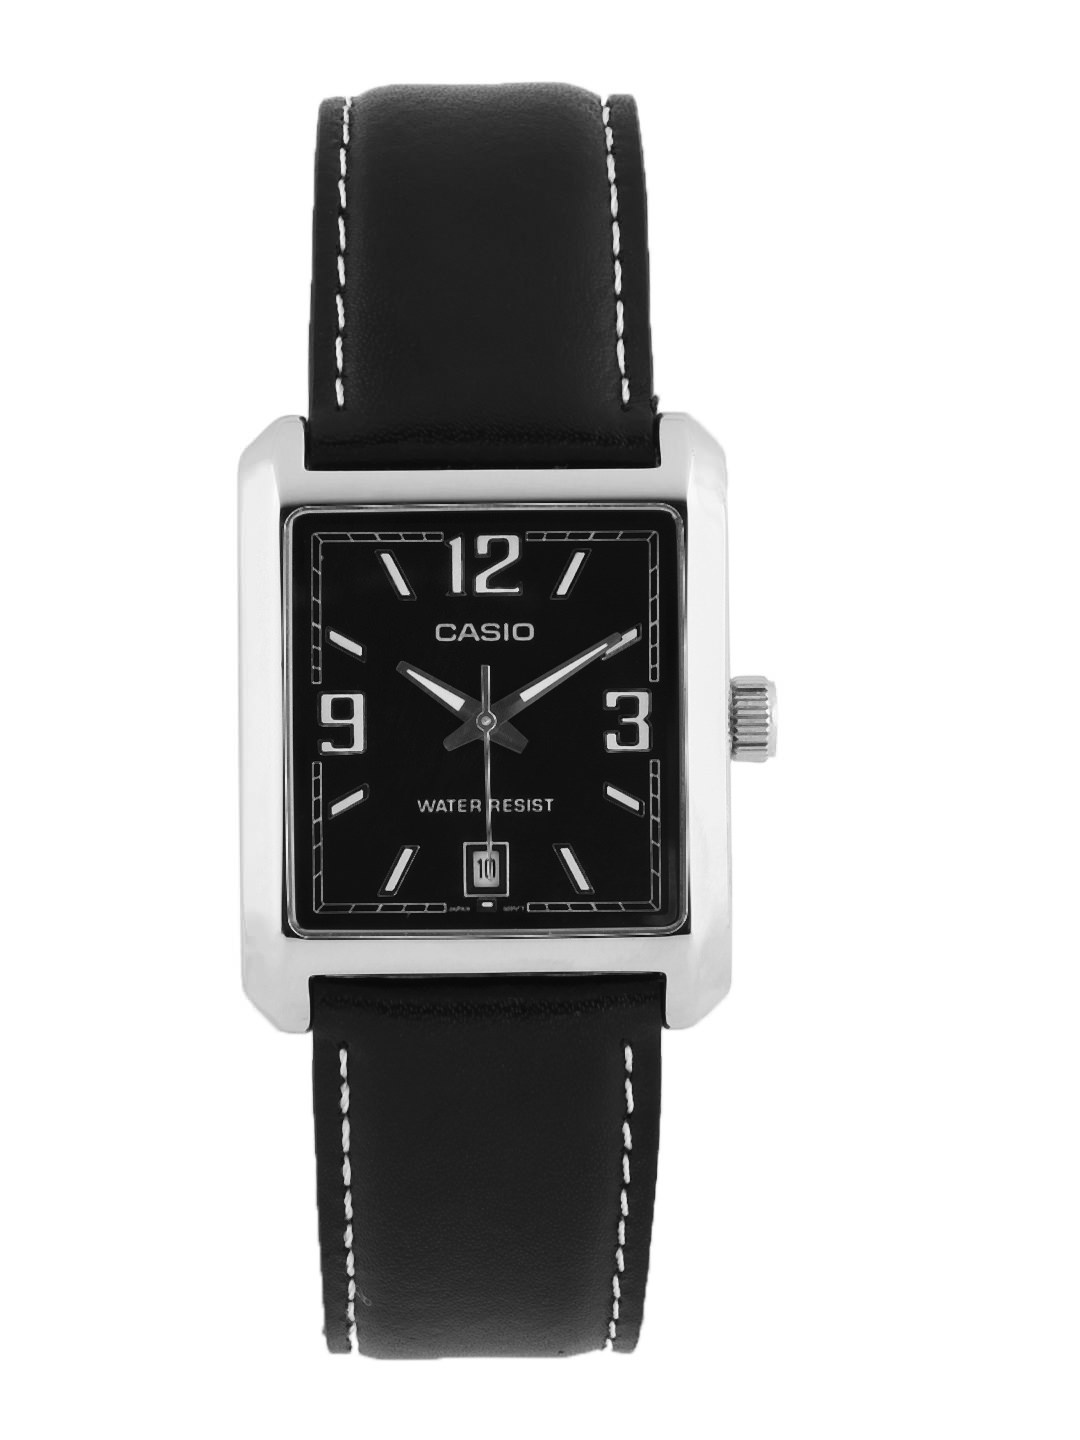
CASIO ENTICER Men Black Dial Analogue Watch A590
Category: Accessories / Watches / Watches
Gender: Men
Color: Black
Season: Winter 2016
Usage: Casual